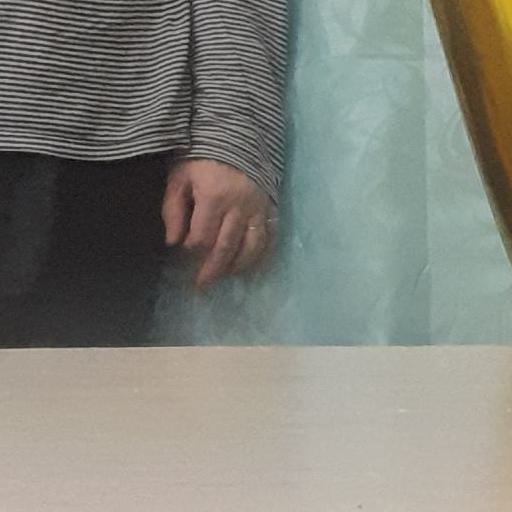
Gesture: no_gesture